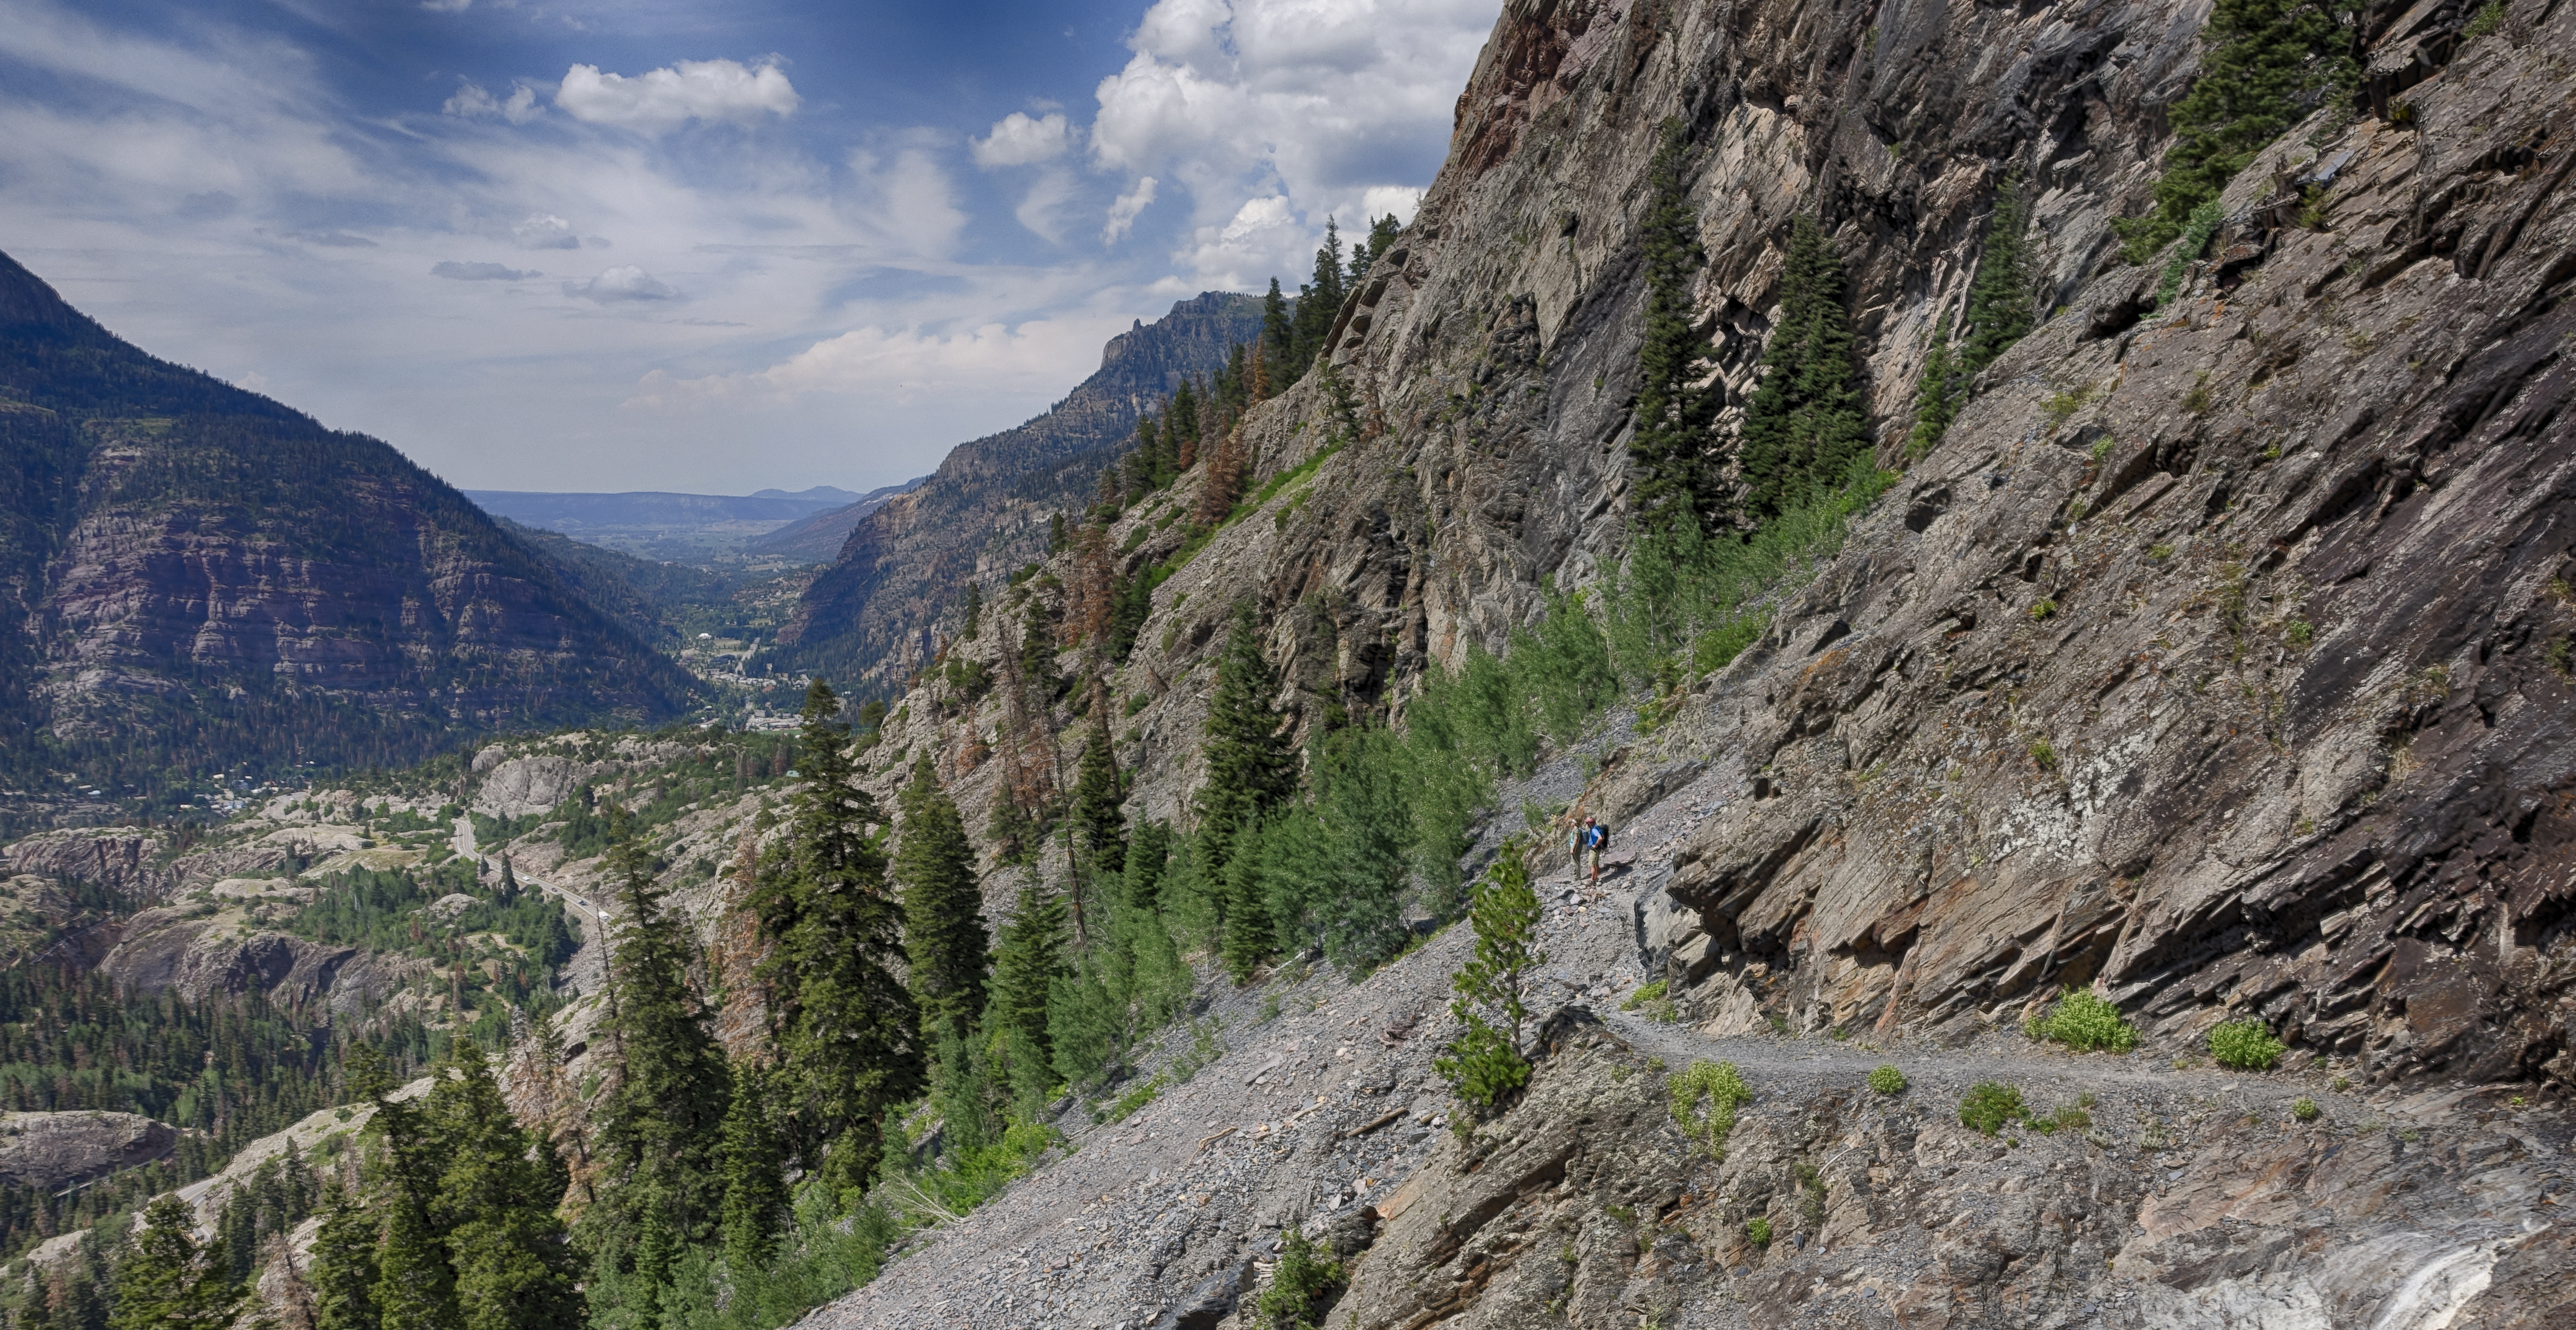
nature, rock, wilderness, walking, mountain, trail, adventure, valley, mountain range, cliff, canyon, terrain, national park, ridge, geology, alps, ravine, plateau, wadi, sanjuanmountains, sonycybershotrx100iii, ourayhiking, coloradomountains, ushighway550, landform, mountain pass, geographical feature, mountainous landforms, geological phenomenon